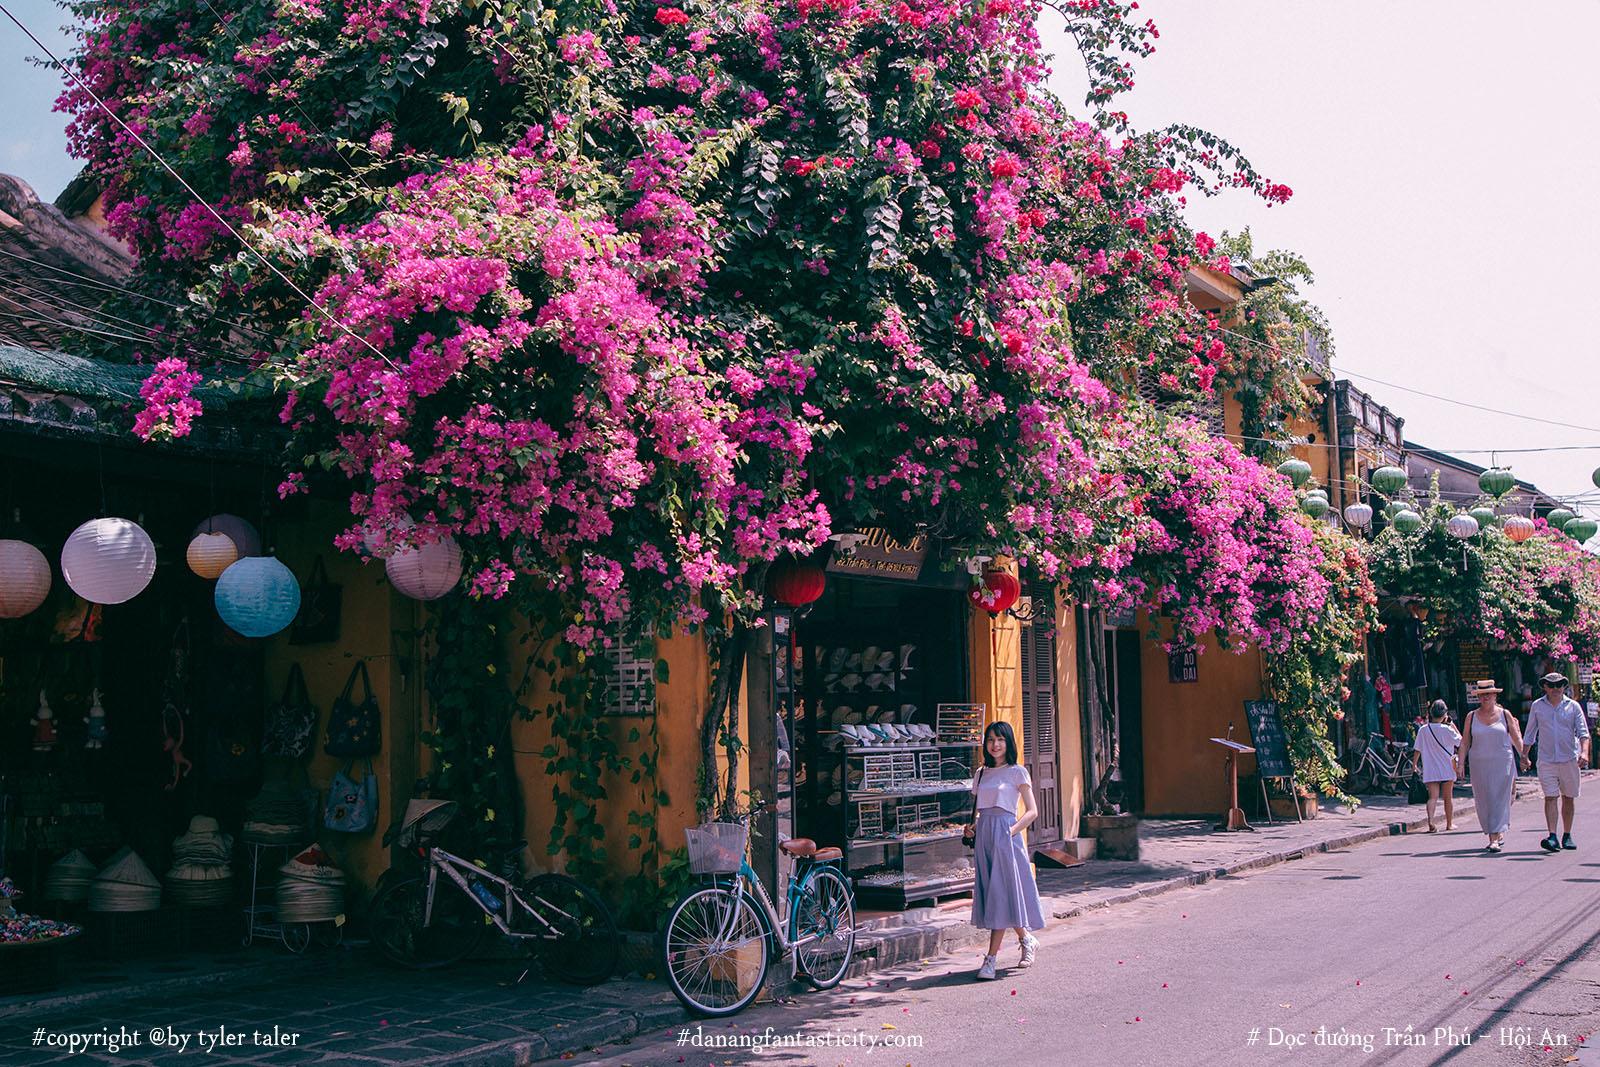
bên cạnh chiếc xe đạp dựng dưới cây hoa tím là một cô gái đang tạo dáng chụp ảnh